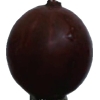
Label: gooseberry